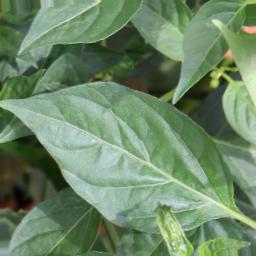
Label: healthy